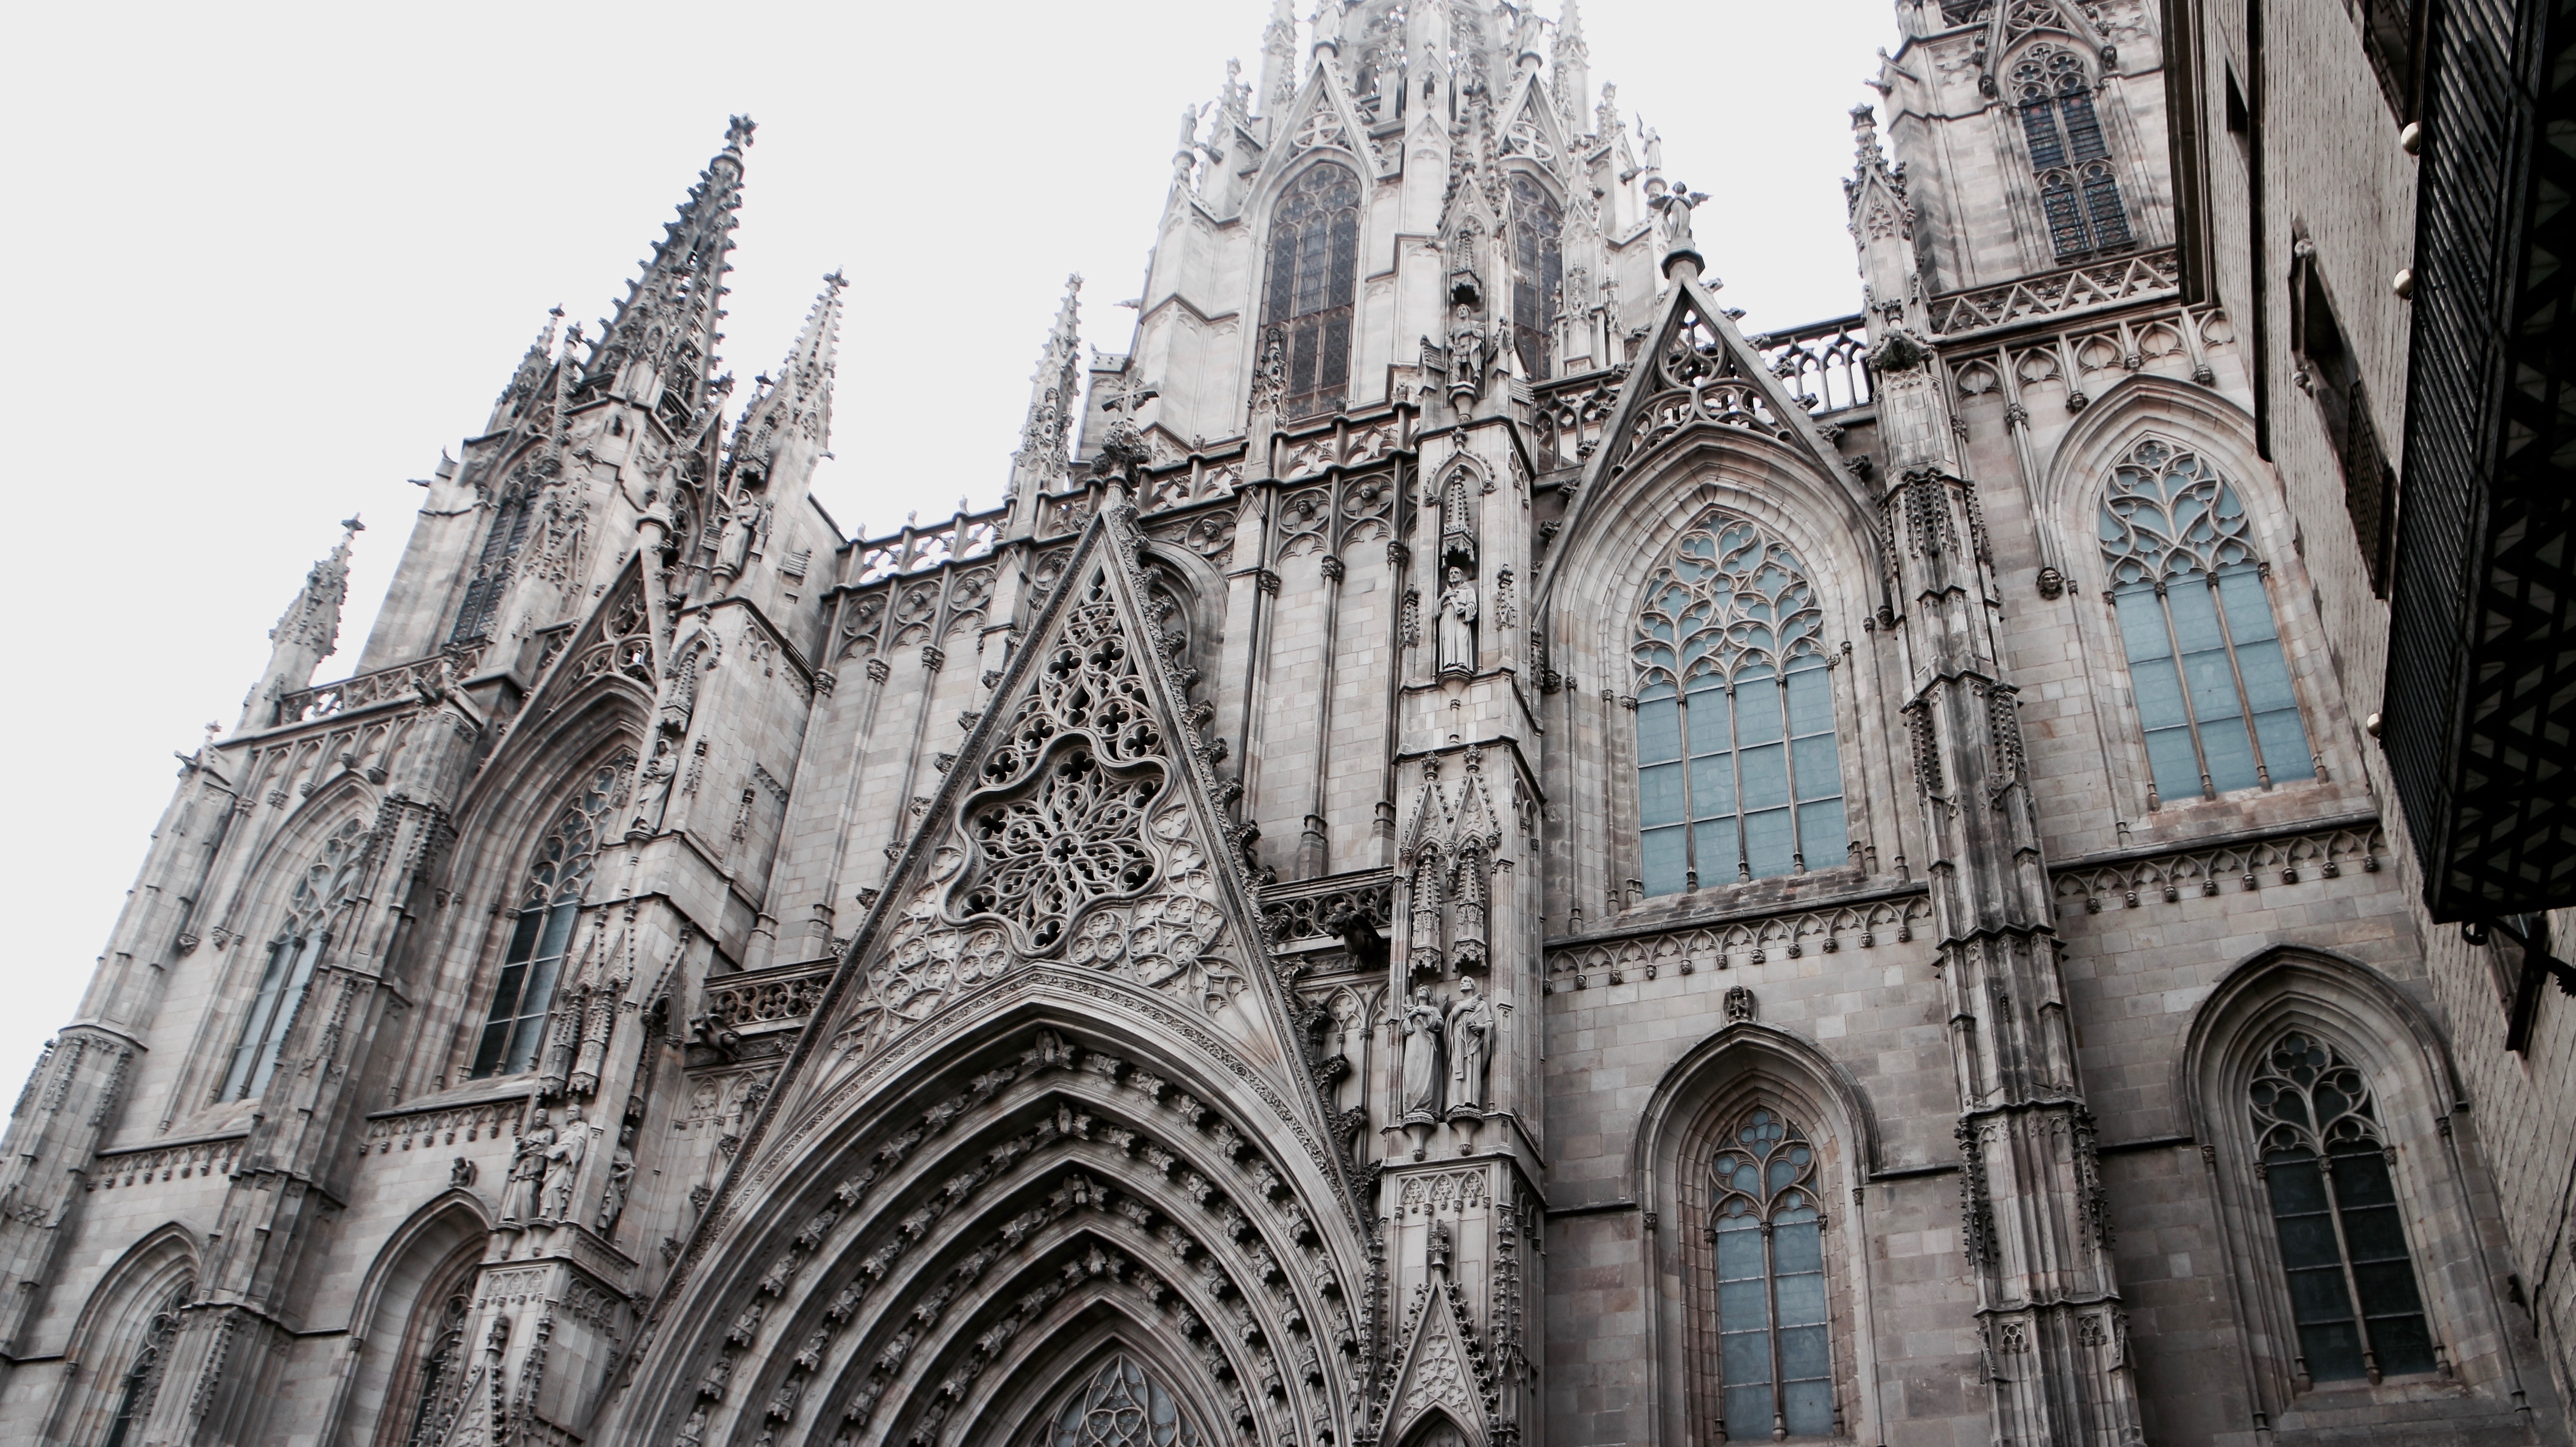
black and white, architecture, building, facade, church, cathedral, monochrome, place of worship, spire, monastery, abbey, gothic architecture, byzantine architecture